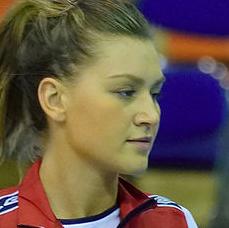
Age: 23